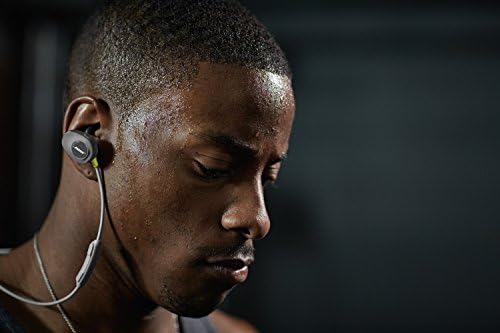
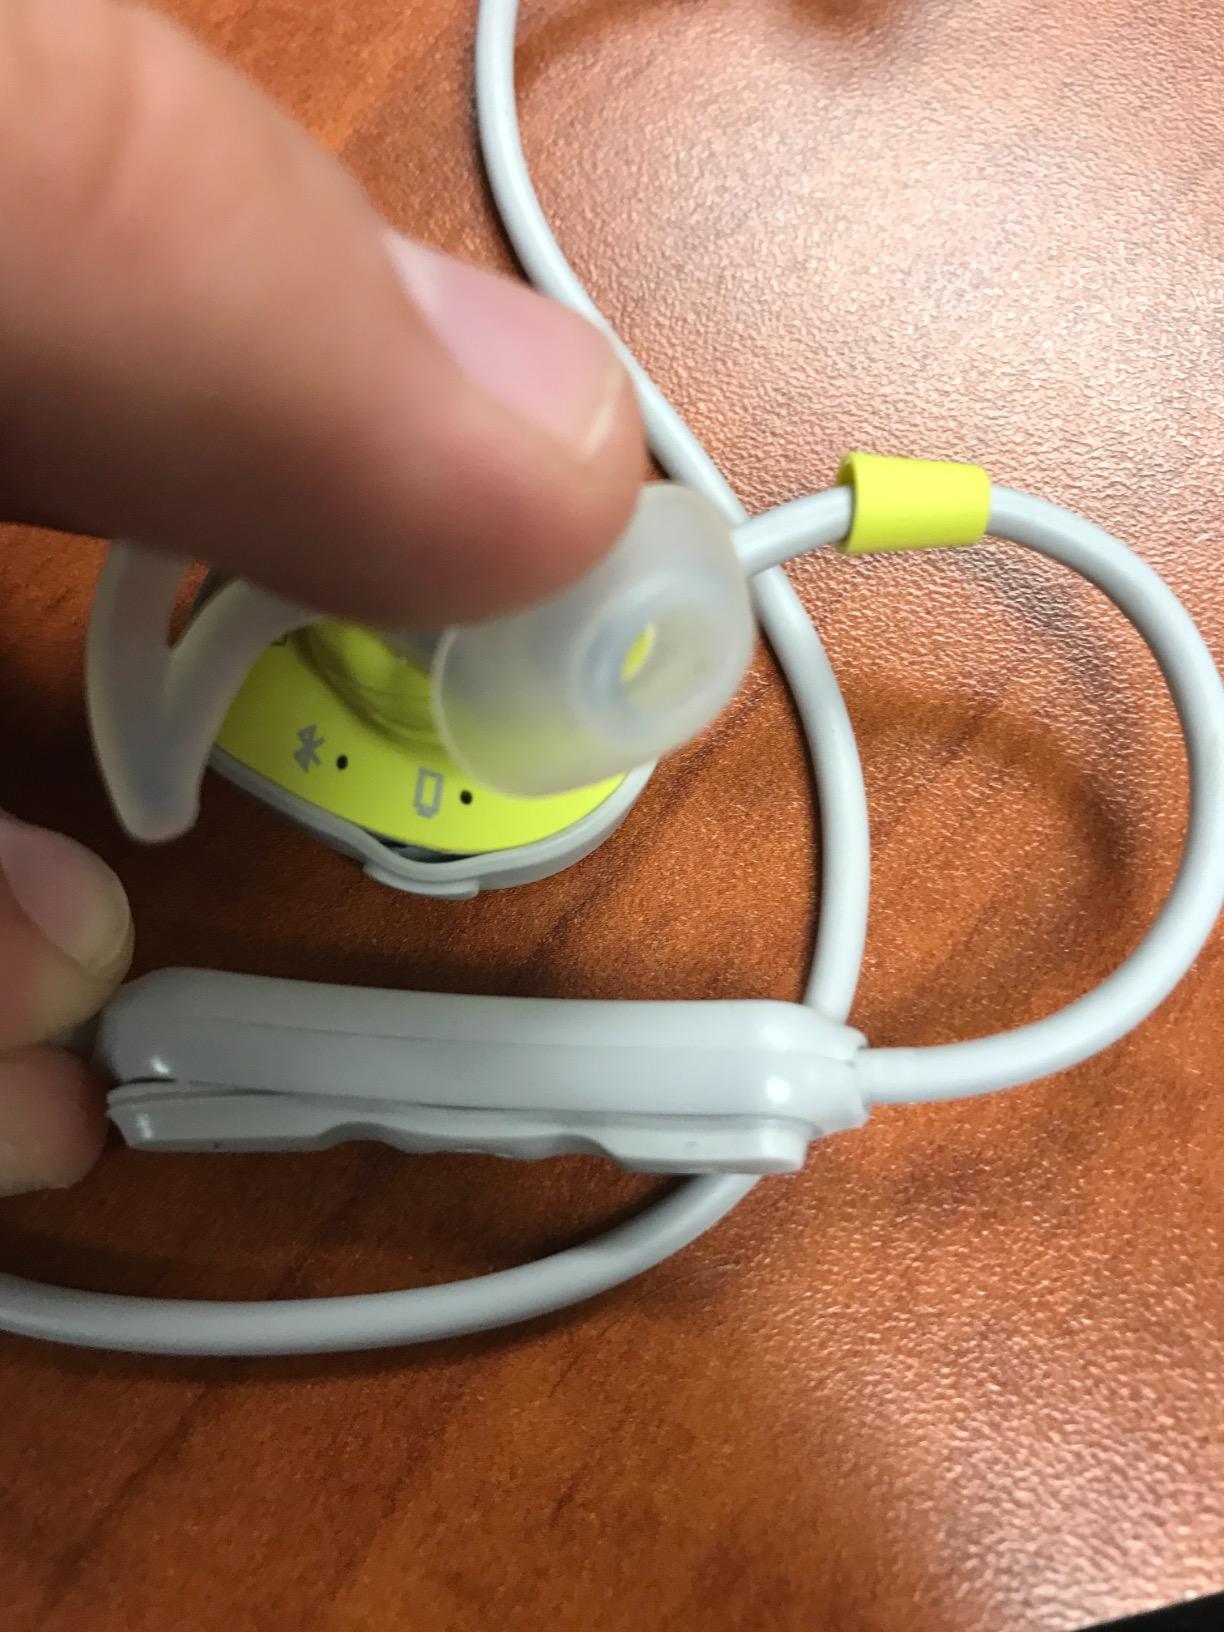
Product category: headphones
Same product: yes